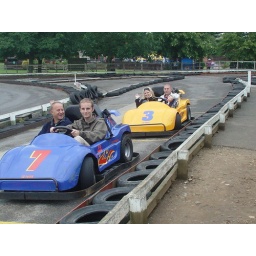
Blue car comes out in pole position.